High Commission of Canada, Bridgetown

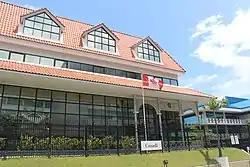
Canadian High Commission, Port of Spain, Trinidad & Tobago

Canadian immigration services were moved from Barbados to Trinidad in recent years for the purposes of cost savings. This means that all Caribbean people applying to immigrate to Canada from islands surrounding Barbados must apply through the office in Port of Spain, Trinidad.